Wharf borer

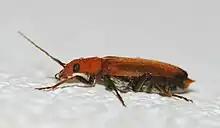
Wharf borer, "Nacerdes melanura"

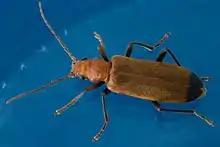
Wharf borer, "Nacerdes melanura"

The wharf borer, "Nacerdes melanura", belongs to the insect order Coleoptera, the beetles. They belong to the family Oedemeridae, known as false blister beetles. Wharf borers are present in all the states of the USA except for Florida. It takes about a year to develop from an egg to an adult. The name 'wharf borer' comes from the larval stage of this insect, which often lingers on pilings and timbers of wharves, especially along coastal areas. The adult beetles are identifiable via a black band across the end of both elytra. In addition, wharf borers are distinct from other members of the family Oedemeridae due to the presence of a single spur on the tibia of the forelegs and the distance between both eyes (twice the length of one eye). The female beetle oviposits eggs on rotten wood, on which the larvae hatch, burrow, then feed. Adults do not eat and depend on stored energy reserves accumulated as a larva. They are considered a pest because they damage wood used in building infrastructures.